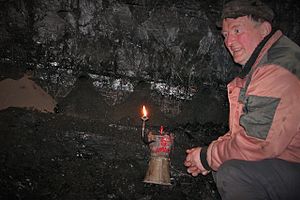
Hvalba / Galleri
Færøske kulminer findes kun på den nordlige del af Suðuroy, Færøernes sydligste ø.
Hvalba er en færøsk bygd på det nordlige Suðuroy. Foruden Hvalba hører Sandvík, bydelen Nes og den ubeboede ø Lítla Dímun til kommunen, der i 2014 havde 636 indbyggere. I Hvalba er der landingspladser på begge sider af øen. Der er en mindesvarde i Hvalba, til minde om folk, som er døde på havet, på Lítla Dímun, i fuglebjergene eller i kulminerne.